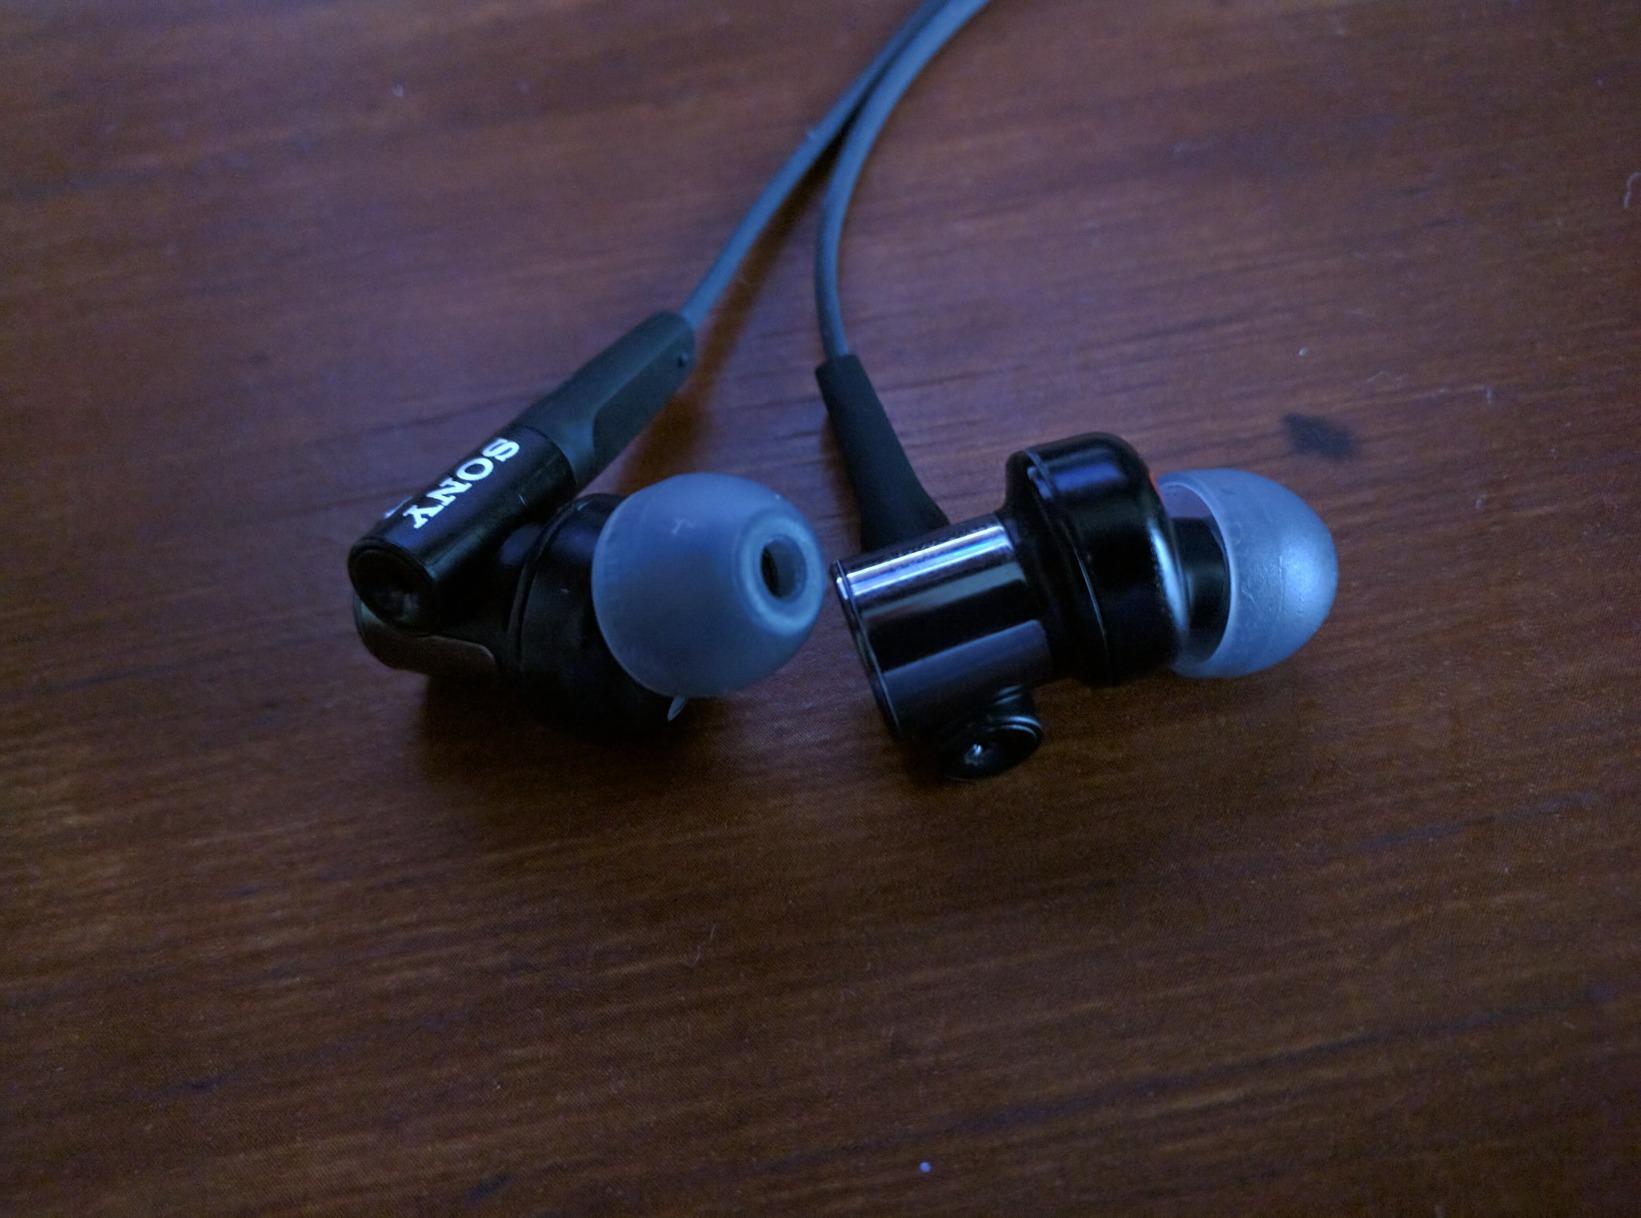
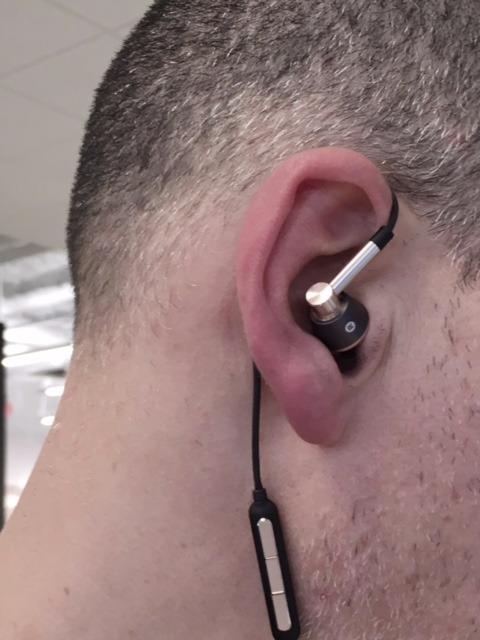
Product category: headphones
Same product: no